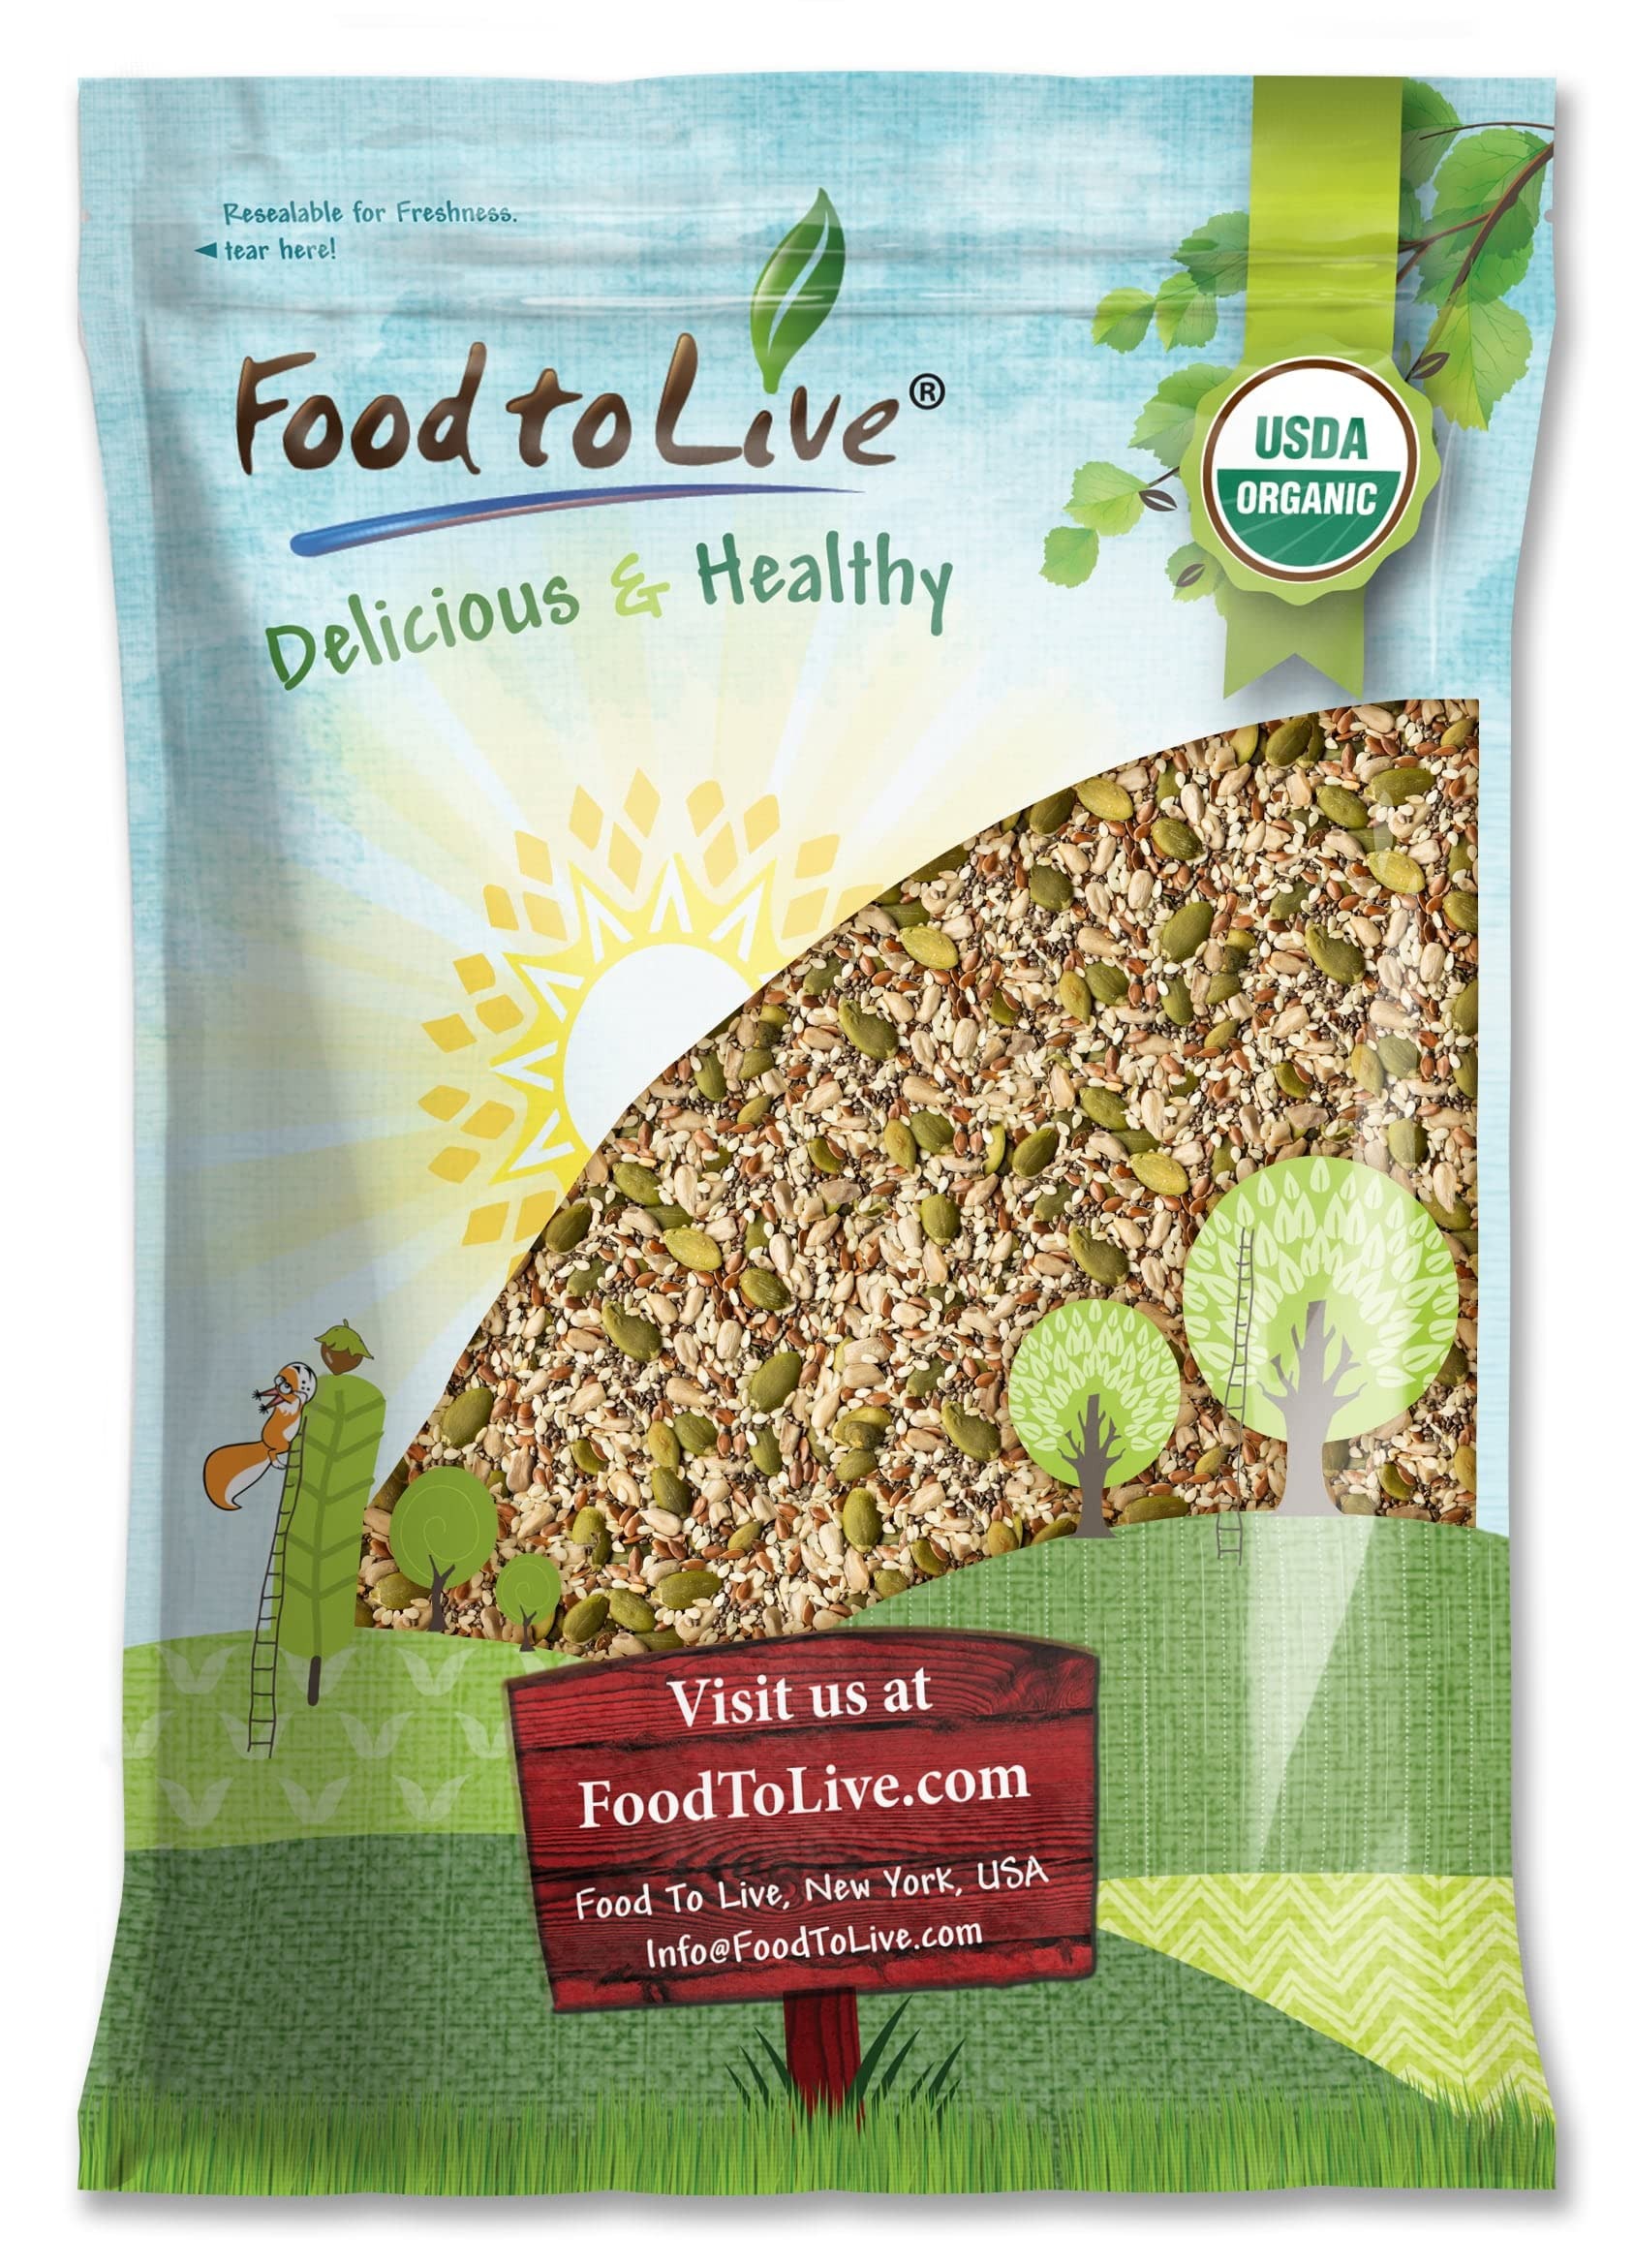
Item Name: Food to Live Organic Super 5 Seeds Mix, 10 Pounds – A Non-GMO Blend of Flax Seeds, Sesame Seeds, Sunflower Kernels, Pumpkin Kernels, and Chia Seeds, Vegan, Kosher, Bulk. Great for Smoothies & Salads
Bullet Point 1: ✔️ ORGANIC, NON-GMO, RAW, VEGAN: This Super 5 Seeds Mix by Food to Live is Organic, Non-GMO, 100% Raw, Unsalted, Vegan, and suitable for Keto and Paleo diets.
Bullet Point 2: ✔️ HIGHLY NUTRITIOUS, RICH IN PROTEIN: The Seeds in this mix are packed with dietary fiber, plant protein, “good” fats, Omega-3, potent antioxidants, Vitamins B, E, and K, and essential minerals such as Iron, Zinc, Magnesium, Calcium, Phosphorus, Copper, and Folate.
Bullet Point 3: ✔️ AMAZING TOPPER FOR SALADS & OATMEAL: Our Organic Super 5 Seeds Mix is perfect for sprinkling over oatmeal, salads, avocado toasts, sandwiches, or basically any other dish for a nutritional boost.
Bullet Point 4: ✔️ VERSATILE INGREDIENT: Add this Raw Seeds Mix to your baked goodies: breads, crackers, and cookies, use it when making energy bars and balls, or blend it into smoothies and protein shakes.
Bullet Point 5: ✔️ LONG-TERM STORAGE, BUY IN BULK: The Seeds in this Mix have a pretty long shelf life (up to 1.5 years), so it’s a good idea to stock up with our budget-friendly bulk packs.
Product Description: Hesitating what kind of seeds to buy and can’t pick among the best ones? Don’t choose – get Food to Live’s Organic Super 5 Seeds Mix which includes equal parts of Hulled Sesame Seeds, Brown Whole Flax Seeds, Black Chia Seeds, Sunflower Kernels, and Pumpkin Seeds. These Seeds are all high in beneficial nutrients, Organic, Non-GMO, Unsalted, Vegan, 100% Raw and suitable for Keto and Paleo diets. <br><br> Organic Super 5 Seed Mix Benefits<br><br> This Organic Super 5 Seed Blend is a convenient way to increase the nutritional value of your everyday meals. To begin with, the seeds in this Mix are loaded with dietary fiber, plant protein, and “good” fats. Second, our Organic Raw Seed Mix is a good source of Omega-3 and powerful antioxidants, namely lignans and flavonoids, that fight free radicals. Furthermore, these seeds are rich in Vitamins and essential minerals such as Vitamins B, E, and K, Iron, Zinc, Magnesium, Calcium, Phosphorus, Copper, and Folate. Their nutritional profile makes these seeds suitable for both Keto and Paleo diets. <br><br> The Many Uses of Organic Super 5 Seeds Mix<br><br> In addition to a pleasant crunchy bite, this Organic Super 5 Seeds Mix delivers a lovely fusion of nutty and earthy tastes. This blend is very easy to incorporate into your regular dishes. Sprinkle them over avocado toasts, sandwiches, salads, oatmeal, or use them as an Organic Raw Cereal topper. Moreover, add our Mix of Raw Seeds to baked goodies: bread, cookies, buns, and crackers or use when making energy treats. To make sure all your needs are covered, get our budget-friendly Organic Raw Super 5 Seeds Mix bulk bags.<br><br> Storage Tips<br><br> These seeds should be stored in a container with a tight-fitting lid somewhere cool and dry away from direct sunlight.
Value: 160.0
Unit: Ounce

Price: 65.99